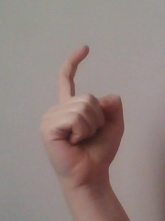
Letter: ra